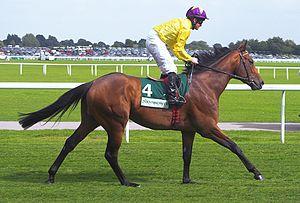
Sea The Stars, est un cheval de course pur-sang anglais, né en 2006 de l'union de Cape Cross et Urban Sea, par Miswaki. Il appartient à Christopher Tsui, est entraîné en Irlande par John Oxx et monté par Michael Kinane.